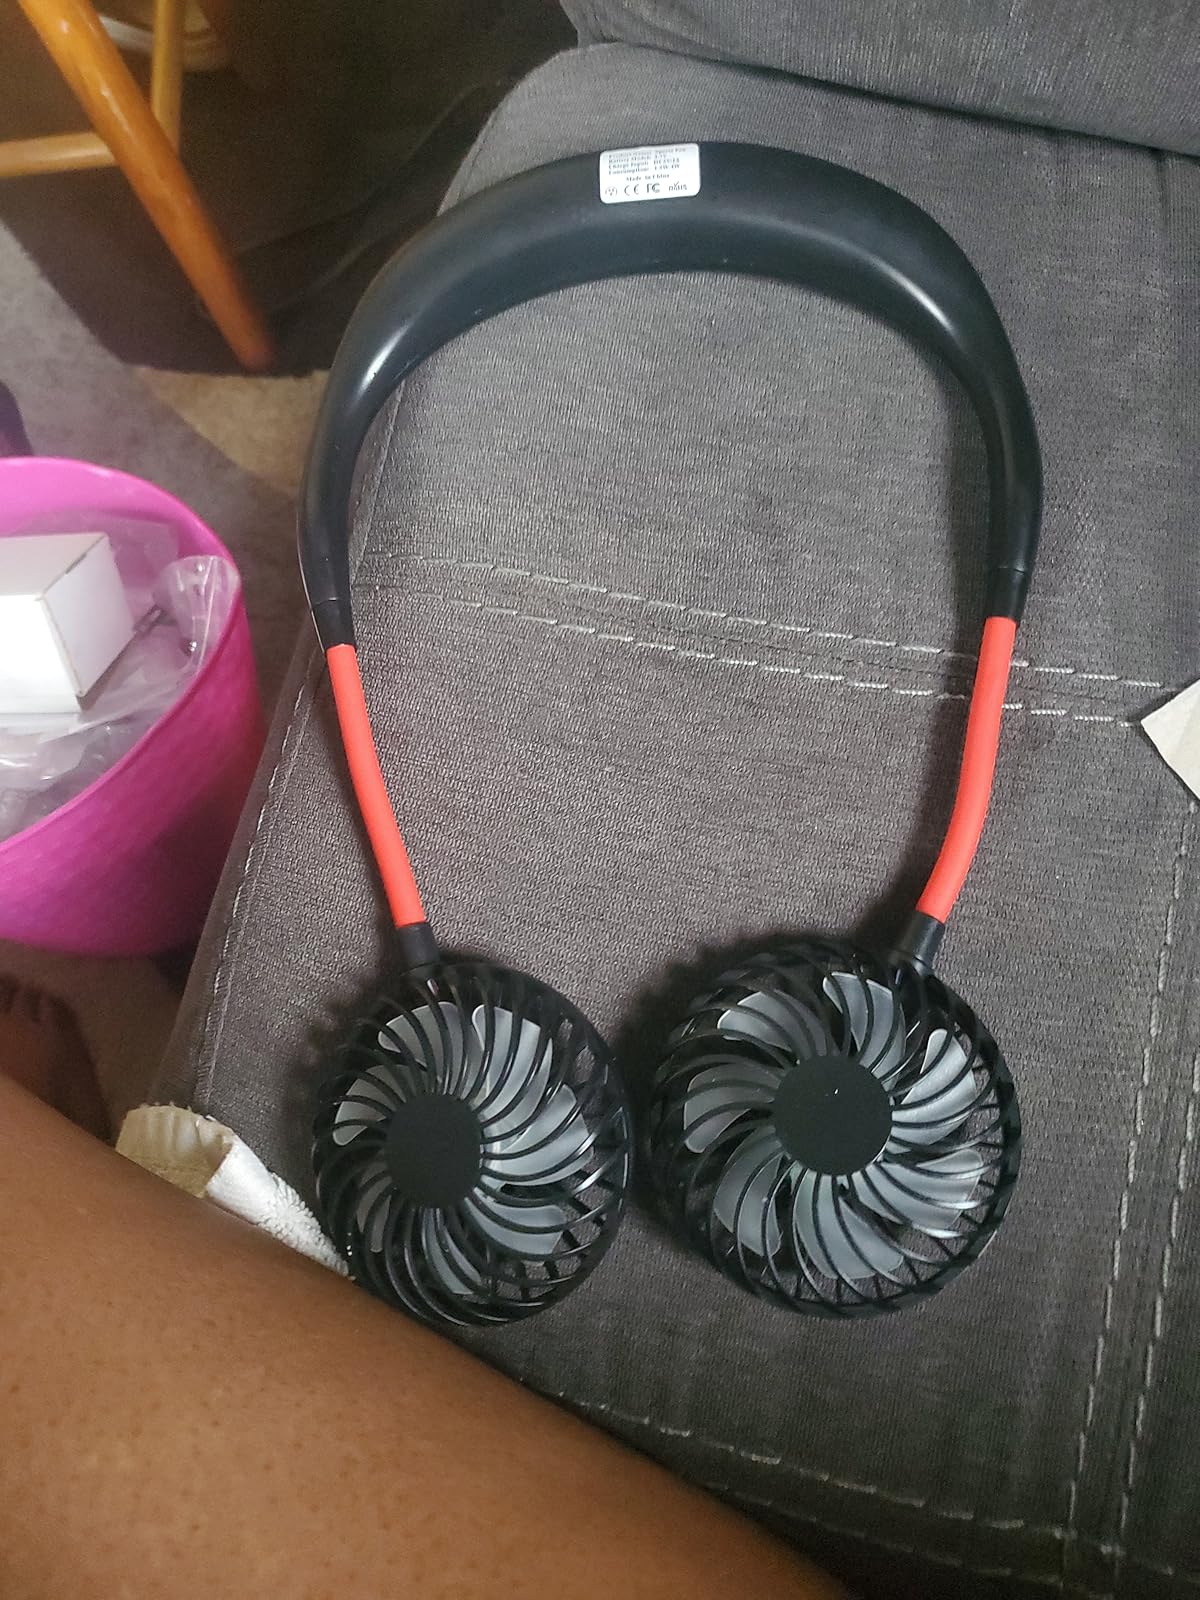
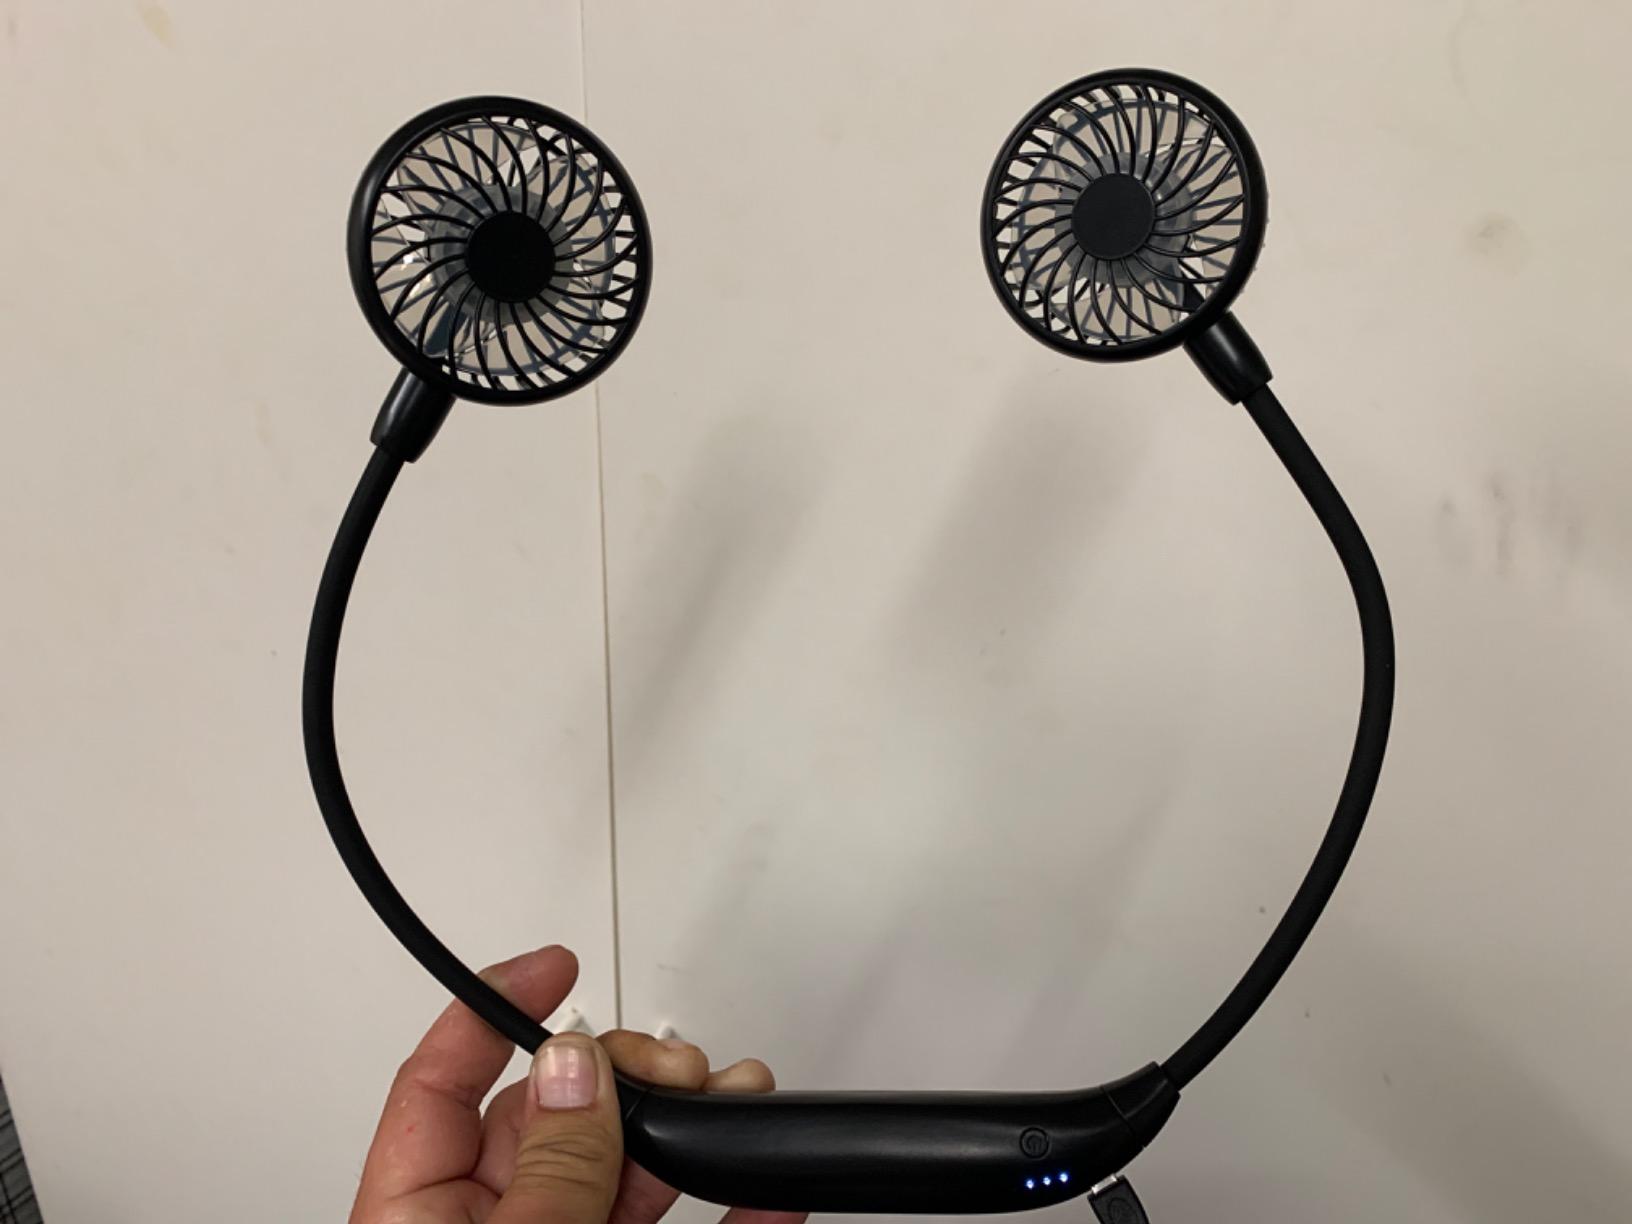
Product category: fan
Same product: no